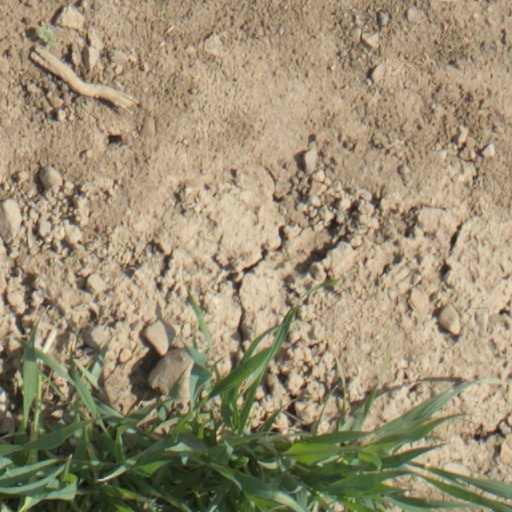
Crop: wheat